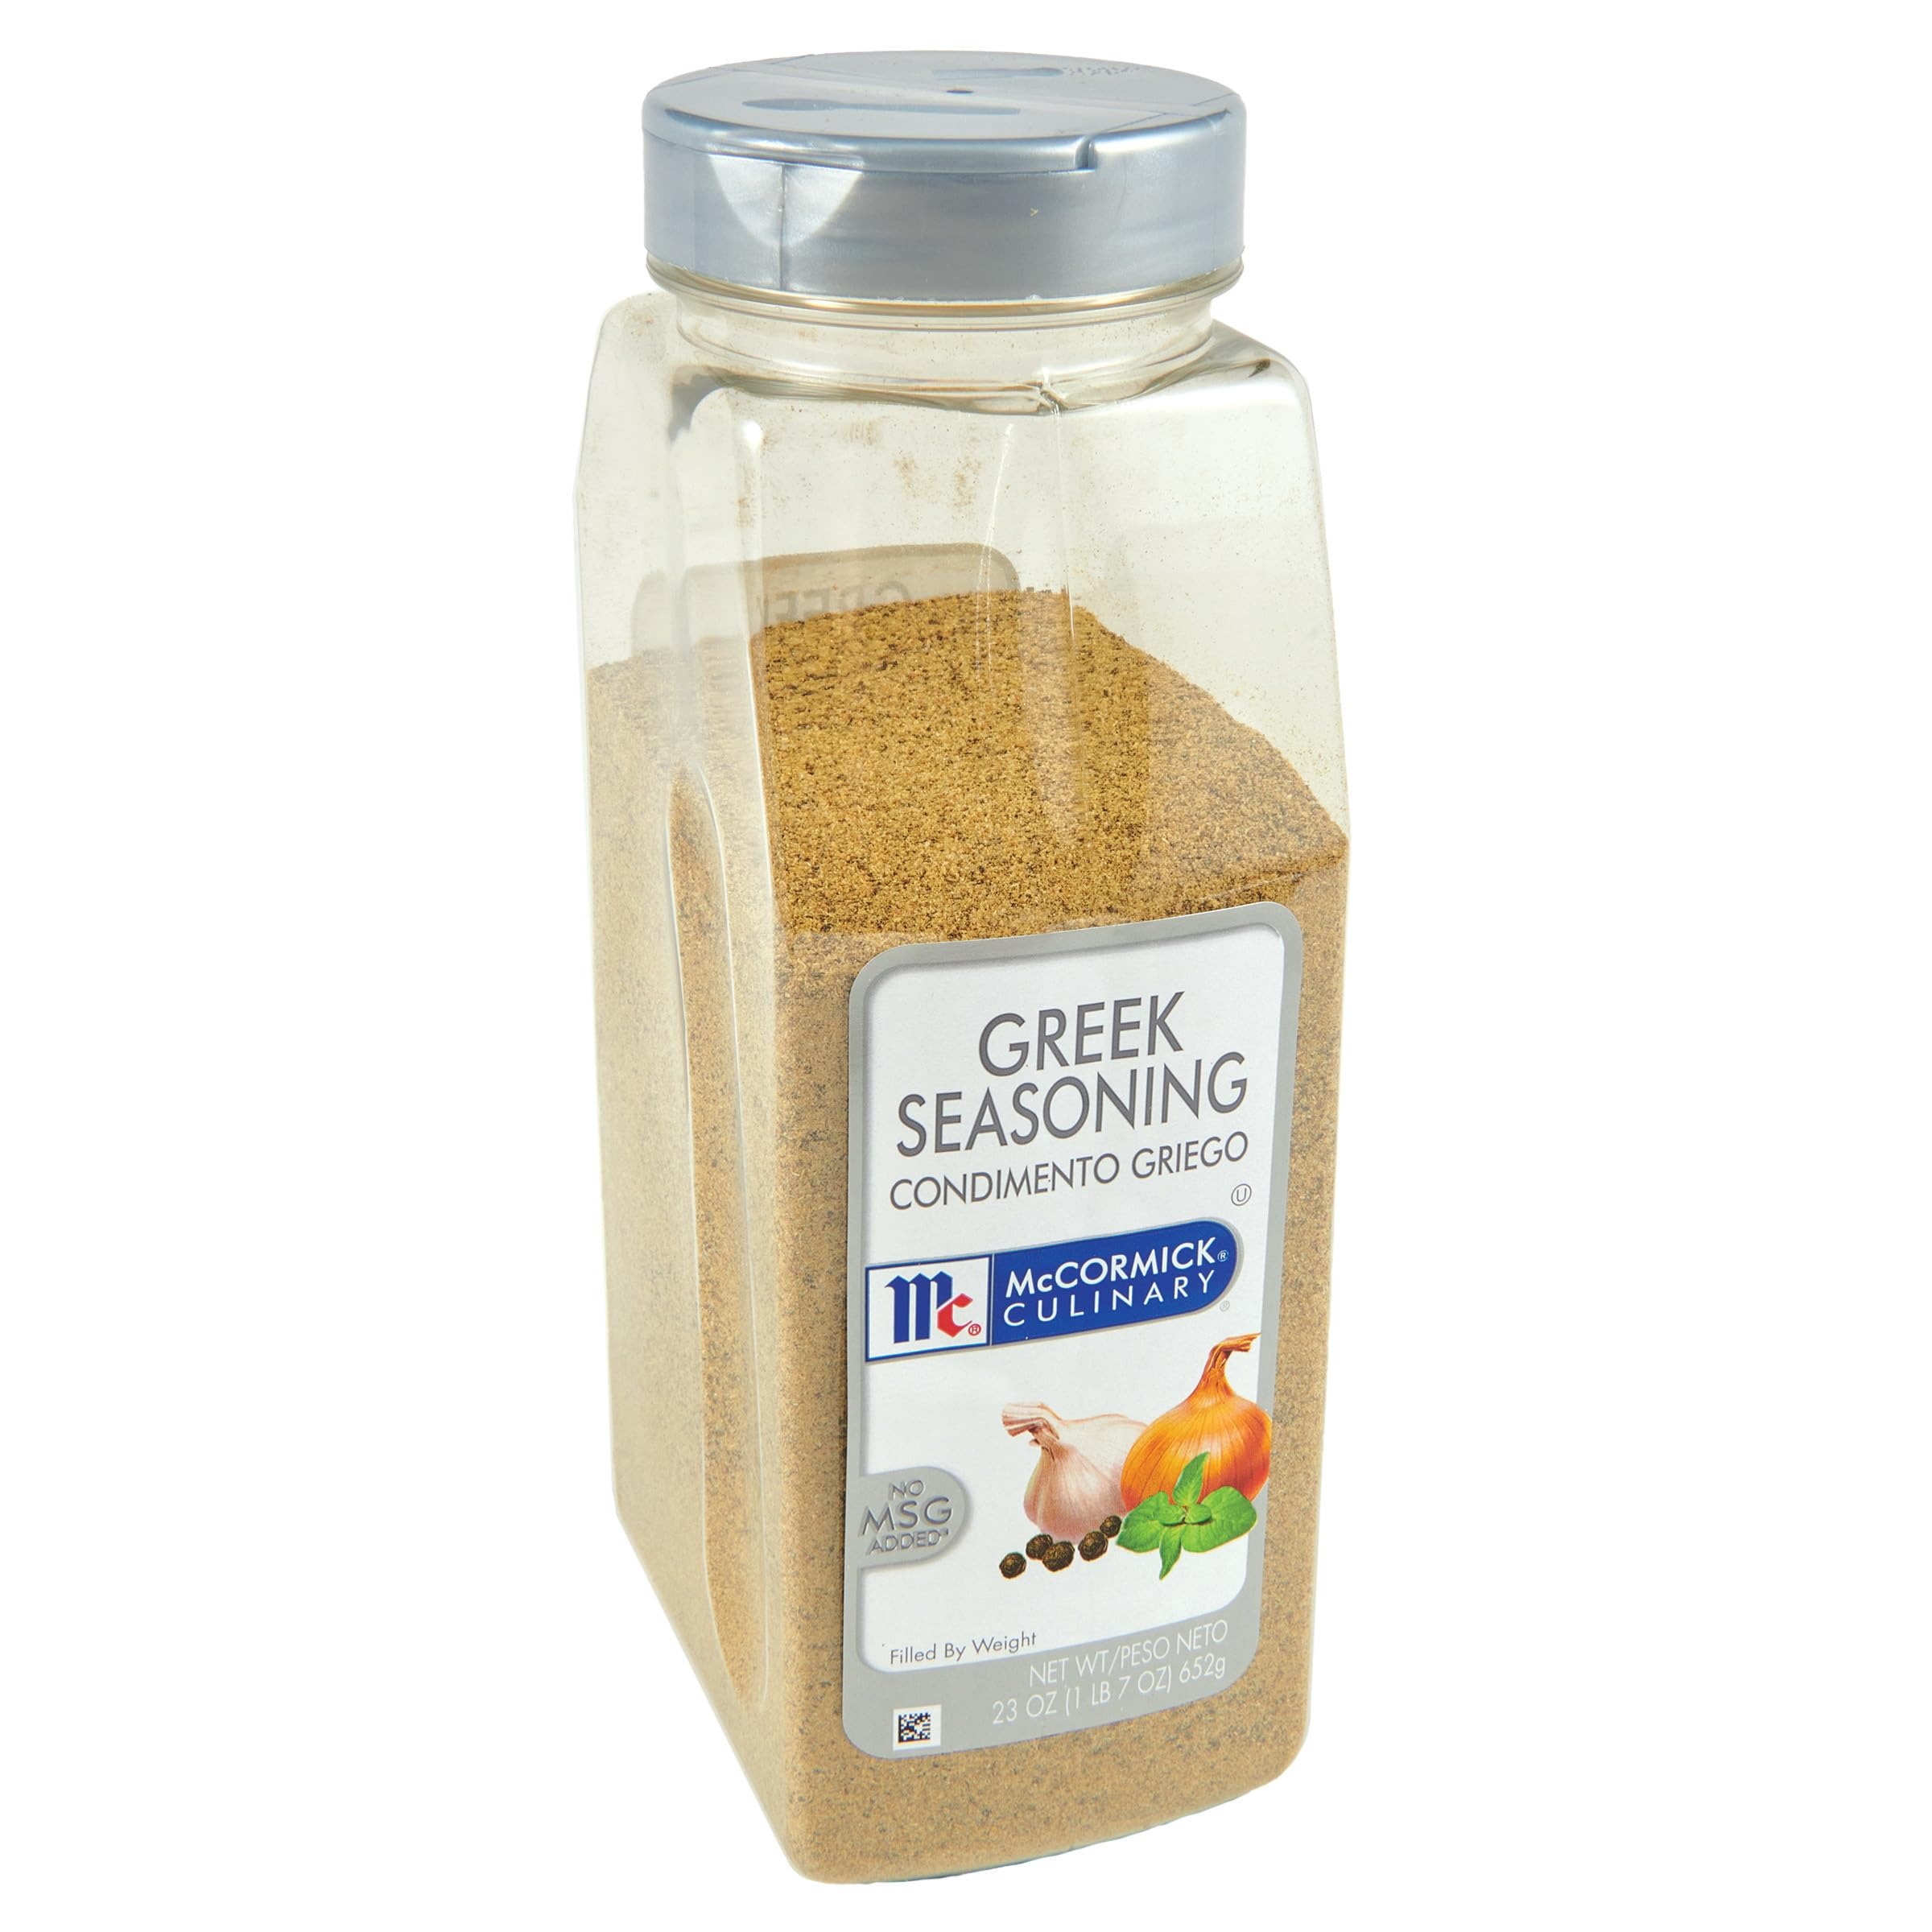
Item Name: McCormick Culinary Greek Seasoning, 23 oz - One 23 Ounce Container of Greek Seasoning Blend for Mediterranean Style Dishes, Best with Salads, Chicken, Lamb, Gyros, Vegetables and More
Bullet Point 1: AUTHENTIC FLAVOR: McCormick Culinary Greek Seasoning brings a unique and consistent aroma and piquancy with every use; recreate your customers' favorite dishes with consistent results
Bullet Point 2: HIGHT QUALITY BLEND: Features a premium mix of oregano, garlic, onion and a touch of mint for a flavor profile your customers will crave; carefully sourced ingredients lend themselves to a flavorful and aromatic blend
Bullet Point 3: MADE FOR CHEFS: Comes in a 23-ounce container that's just the right size to fit into your establishment's seasonings and spices collection; pre-mixed seasoning offers consistent flavors to your favorite menu items
Bullet Point 4: VERSATILE SEASONING: Perfect for lamb with lemon, as well as vegetables, salads, grilled chicken and other Greek-inspired dishes; complementary herbs and spices that pair well with various proteins and plant-based dishes
Bullet Point 5: FEEL GOOD INGREDIENTS: Our seasoning is kosher and made without added MSG; enjoy seasoning made with premium, natural ingredients; perfect for authentic Greek cuisine that accommodates all your guests
Value: 23.0
Unit: Ounce

Price: 34.99